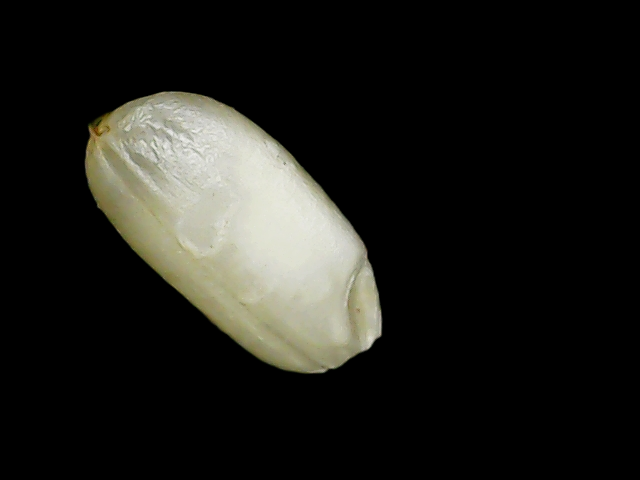
Rice variety: Binadhan8